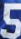
Number: 5